Destry (TV series)

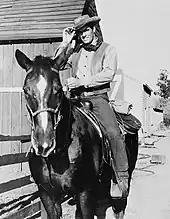

In October 1963, the "Los Angeles Times" reported that "Destry" would be rushed into production to use John Gavin. The new series was assigned the broadcast timeslot of the recently cancelled "77 Sunset Strip".